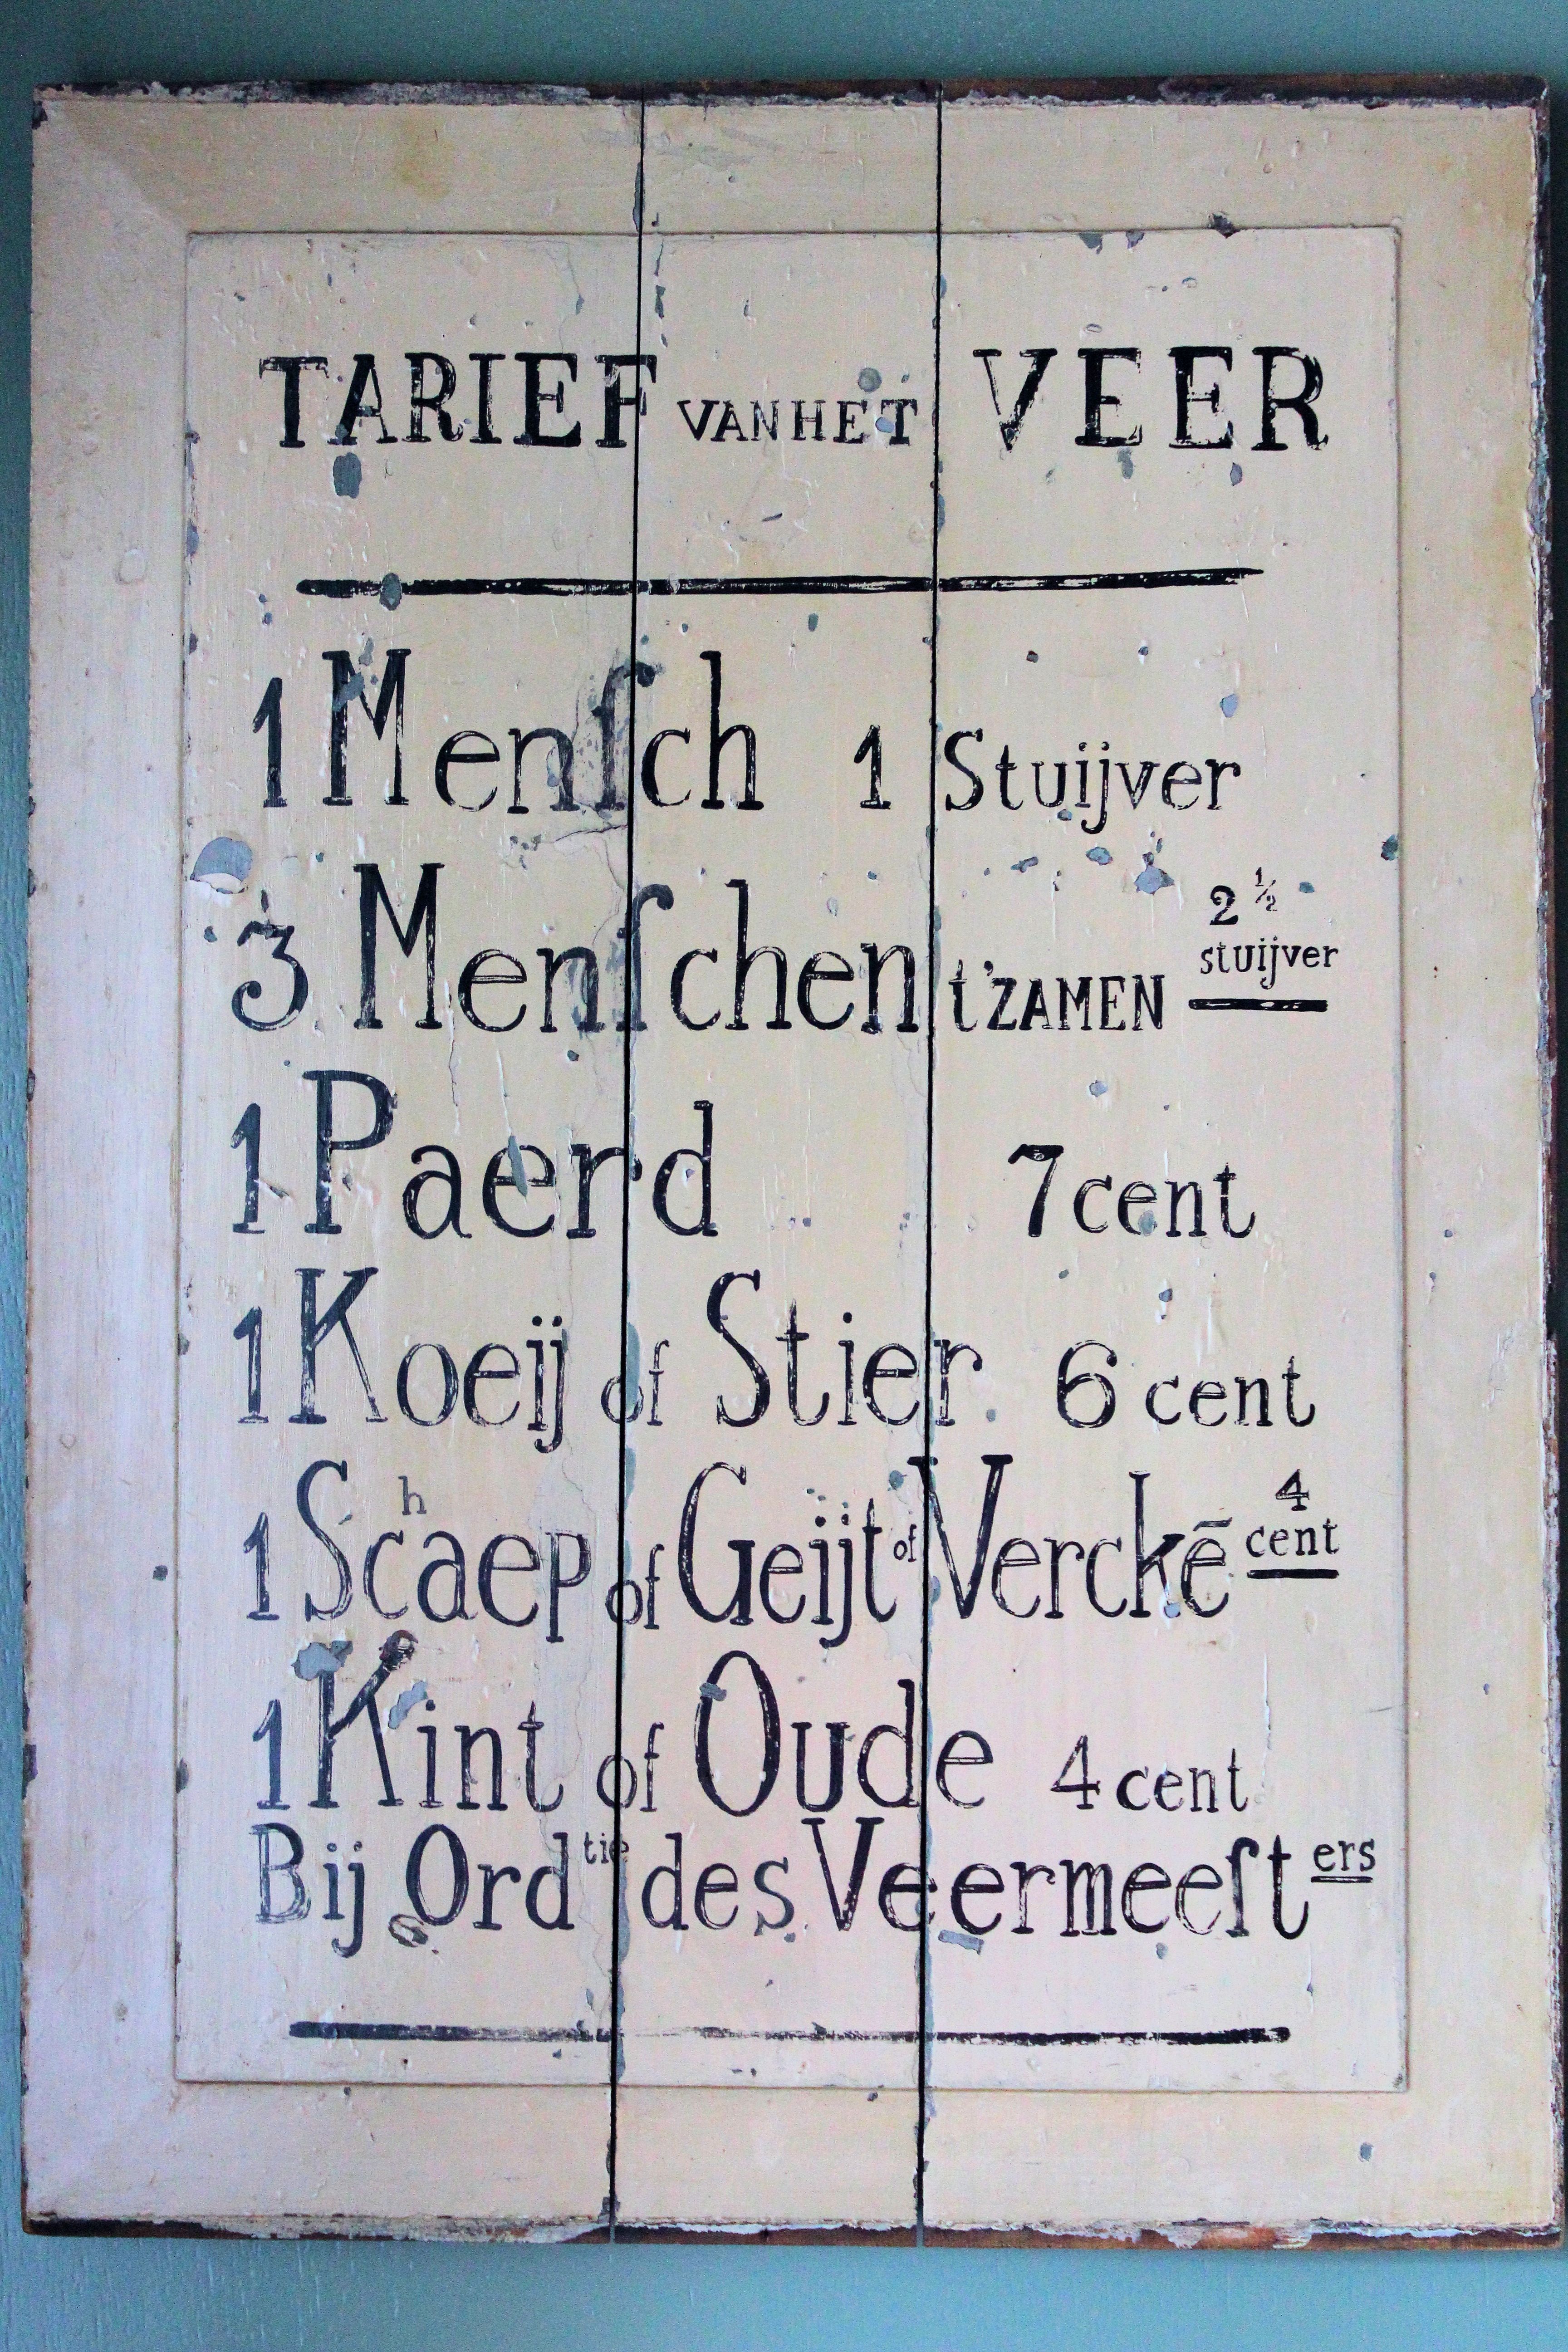
writing, antique, number, sign, font, ferry, text, handwriting, shape, fare, wine harvest, commemorative plaque, price list